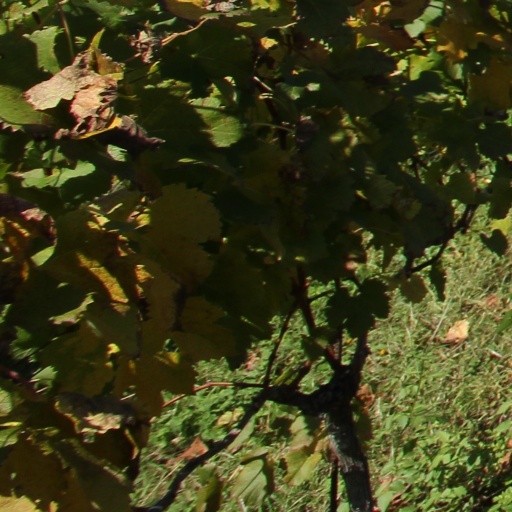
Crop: grape